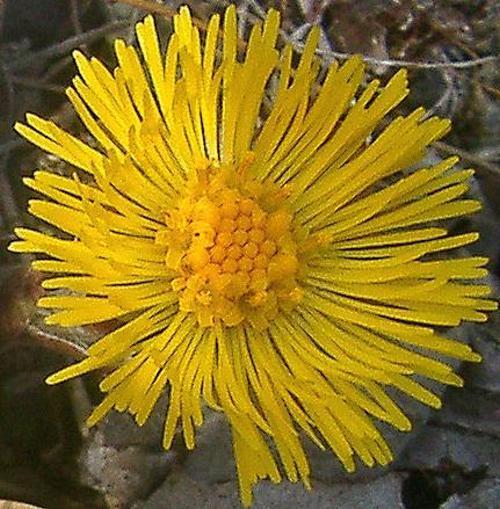
Flower: Coltsfoot